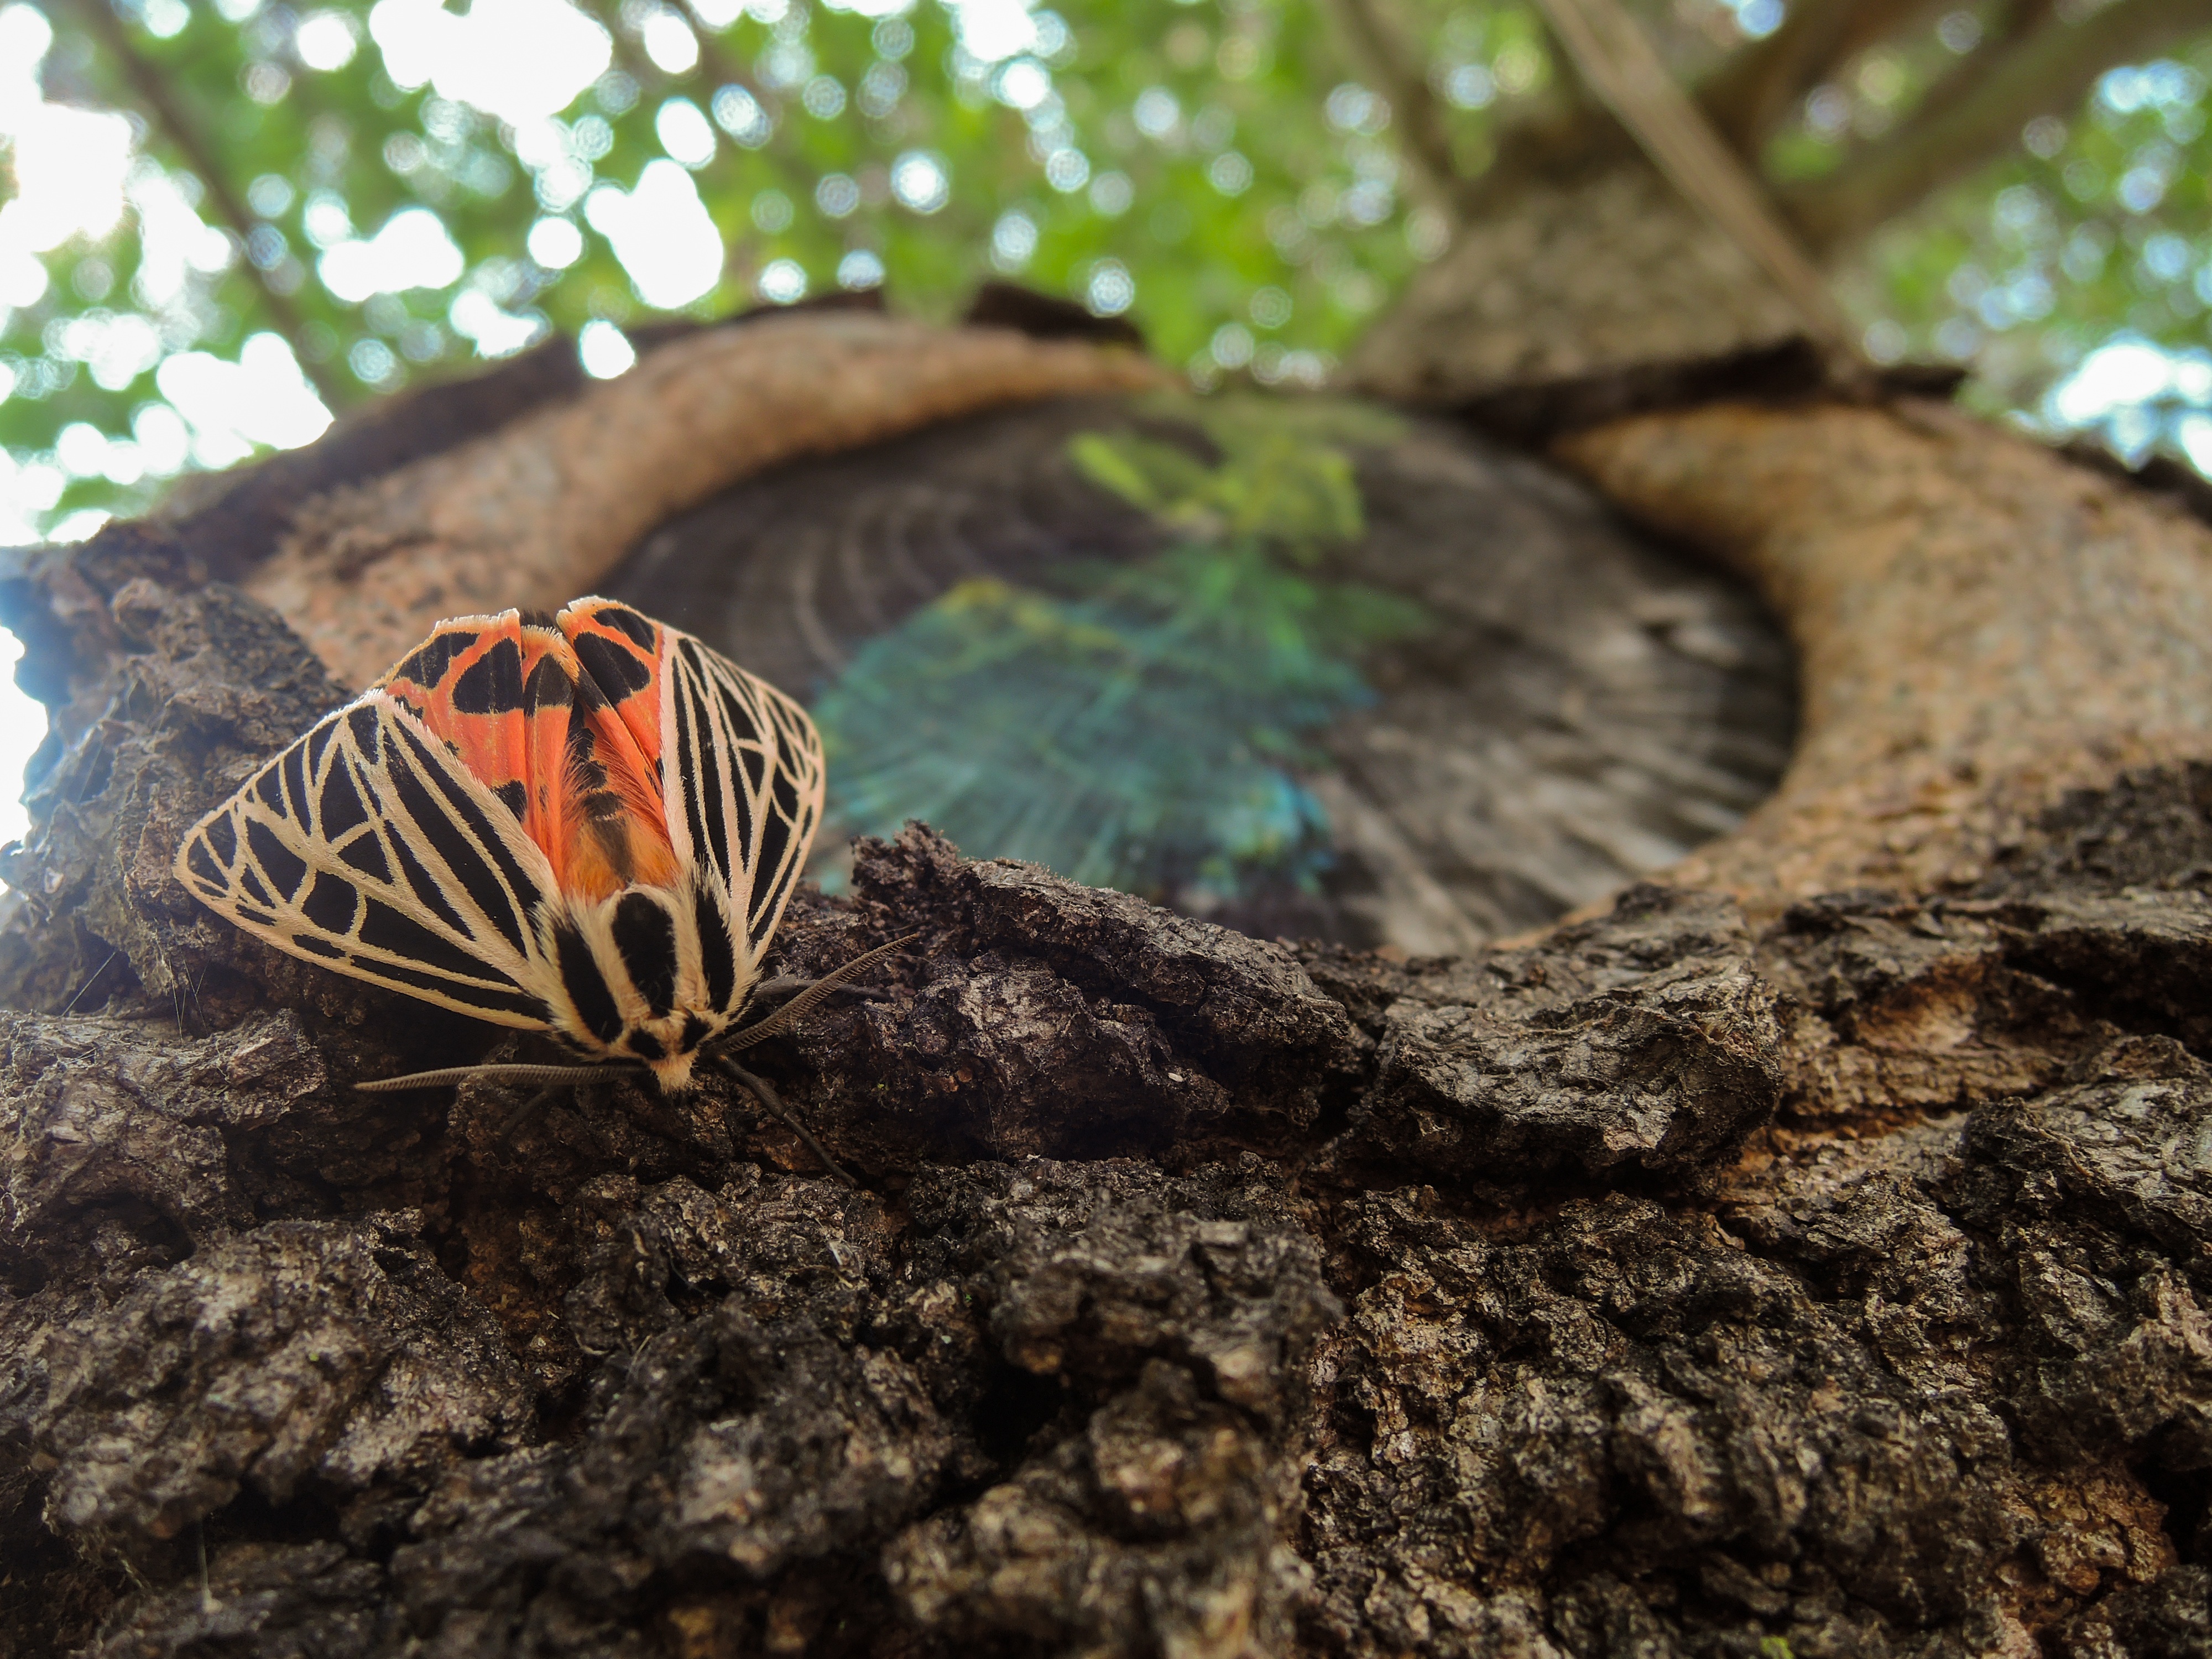
tree, nature, forest, leaf, flower, wildlife, green, insect, park, soil, moth, butterfly, fauna, invertebrate, close up, macro photography, moths and butterflies